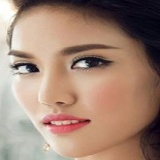
hoa hậu Lan Khuê